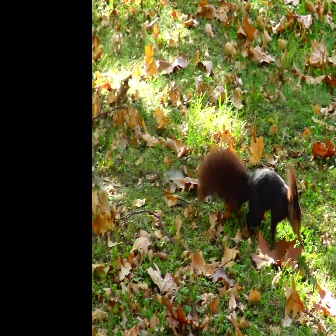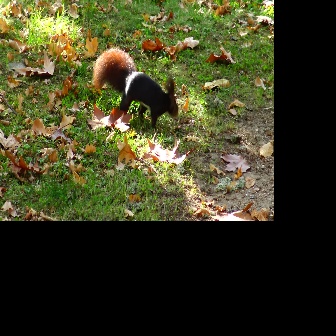
  Please identify the target specified by the bounding box [195,144,301,250] in the first image and locate it in the second image. Return the coordinates in [x_min,y_min,x_max,y_max] format.
Answer: [92,45,178,131]